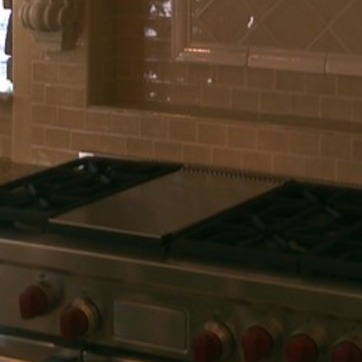
Material: metal